Zhou Baozhong

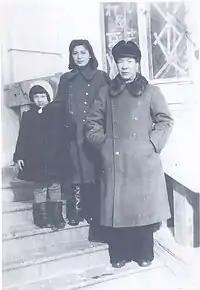
Zhou with his wife Wang Yizhi and daughter Zhou Wei (1948)

After the founding of People's Republic of China, Zhou was made Vice Governor of Yunnan province in 1949. He also served as the vice chairman of the Kunming Military Management Committee and political committee director of the Committee of Political and Civil Affairs.